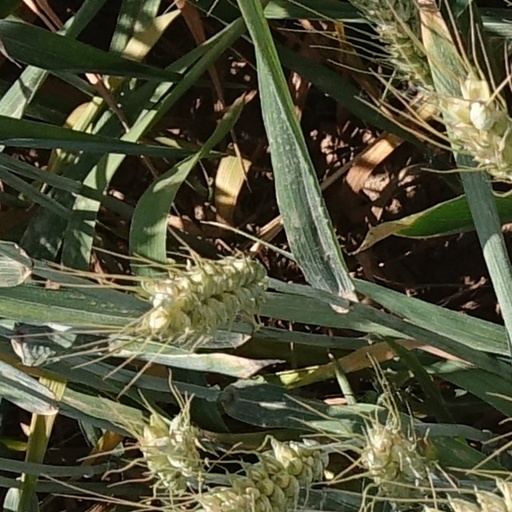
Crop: wheat